Għargħur Semaphore Tower

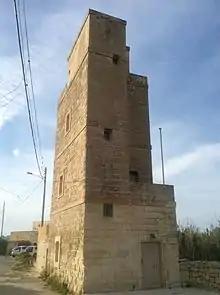
The front of the tower

The semaphore system became obsolete with the introduction of the electrical telegraph, and all the stations in Malta were closed by the 1880s. In World War II, the Għargħur Semaphore Tower was used as an observation vantage point by the 2nd Battalion, Royal Irish Fusiliers.